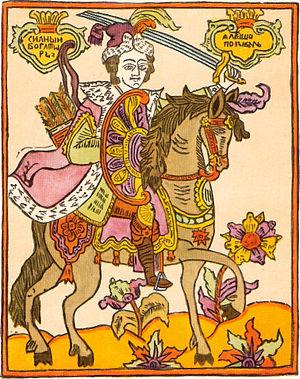
Kircha Danilov est l'auteur présumé du premier recueil connu de bylines, de chansons historiques et lyriques et de poèmes religieux russes.
Aliocha Popovitch est un héros populaire de la Rus' de Kiev, un bogatyr. Avec Dobrynia Nikititch et Ilya Mouromets, il est un des trois bogatyrs représentés sur la célèbre toile de Vasnetsov intitulée Les Bogatyrs.